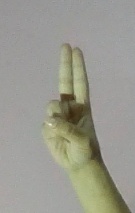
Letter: taa